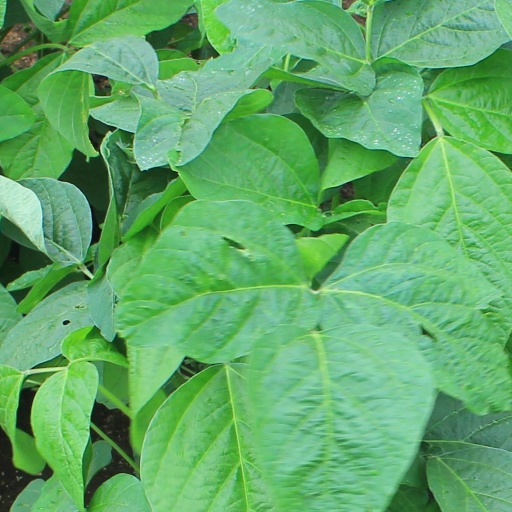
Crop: soybean